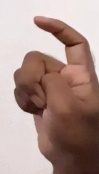
ASL sign: X